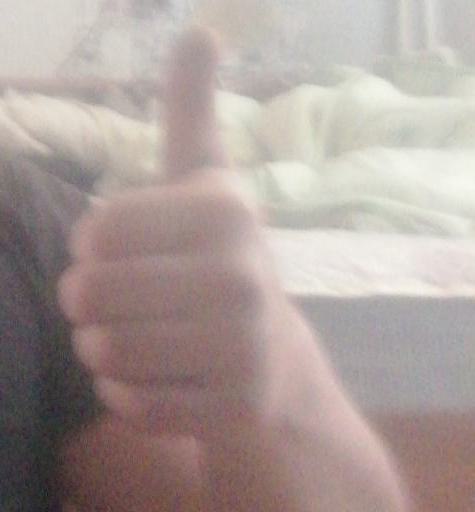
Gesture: like